Wuxi East railway station

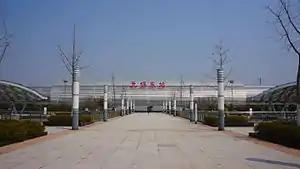
Station building of Wuxidong Railway Station

The Wuxi East railway station is a high-speed railway station in Wuxi, Jiangsu, People's Republic of China. It is served by the Jinghu High-Speed Railway. It was opened on June 30, 2011.